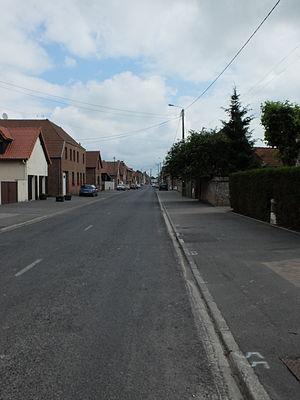
Vue d'une rue de Rumaucourt.
Rumaucourt est une commune française située dans le département du Pas-de-Calais en région Hauts-de-France.